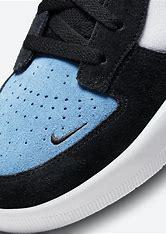
Brand: Nike
Model: SB Force 58